Märvel (band)

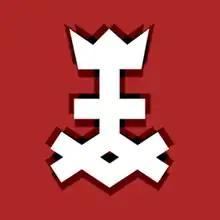
The Märvel symbol representing the King (the crown), the Vicar (the cross), and the Burgher (the freemason)

The band takes much of its influence from hard rock, heavy metal, and flamboyant glam rock. Bands such as Thin Lizzy, T-Rex, W.A.S.P., Mötley Crüe, and RATT can be picked out of "Märvel"'s musical style, with swinging vocals and fast guitars. Other Scandinavian acts before them, such as the Hellacopters, Turbonegro, and Gluecifer are also frequently cited as influences on their performances. However, the most evident influence on the band are KISS.